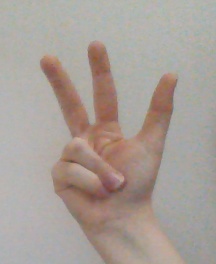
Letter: al